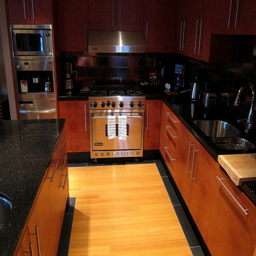
A sleek kitchen with wood and stainless steel appliances.
a modern kitchen with a high-powered oven stove top and other kitchen furniture
A kitchen has red cabinets and yellow floor.
wood cabinets in a black counter top kitchen
A kitchen with a stove, sink, microwave, cabinets and a blender.